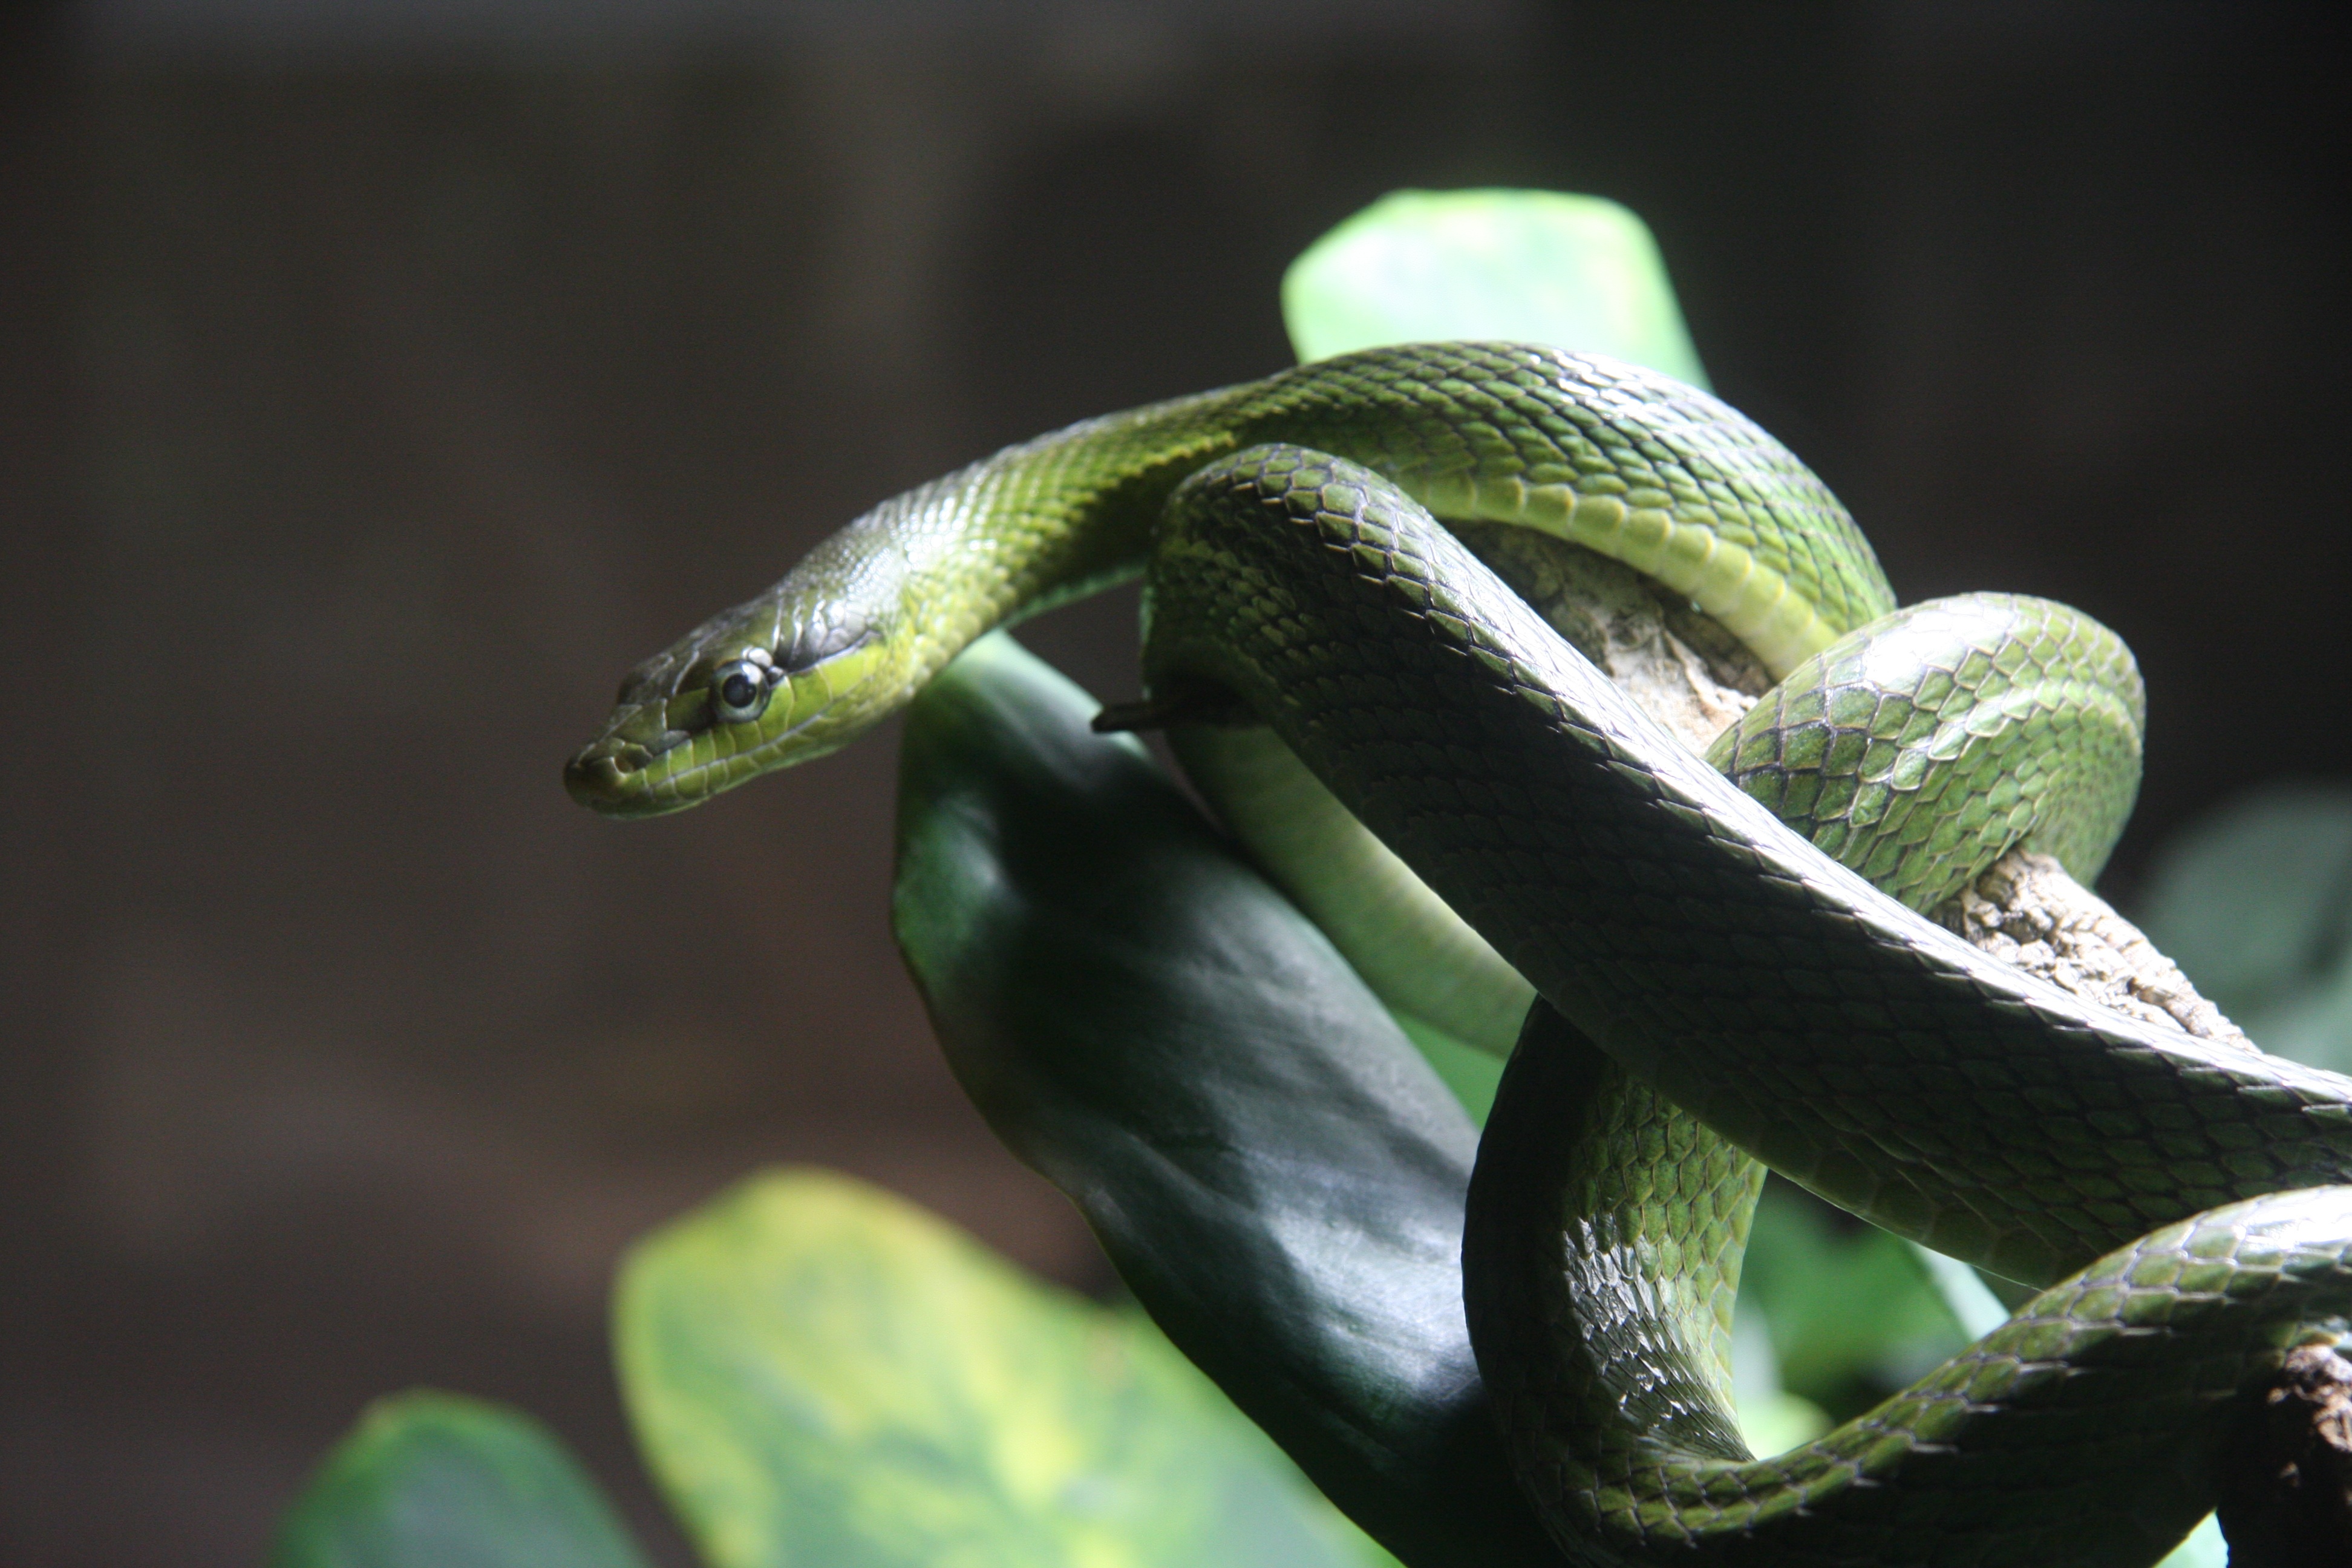
animal, green, jungle, reptile, scale, fauna, close up, toxic, snake, vertebrate, natter, serpent, macro photography, sin, venomous snake, elapidae, mamba, dactyloidae, scaled reptile, western green mamba